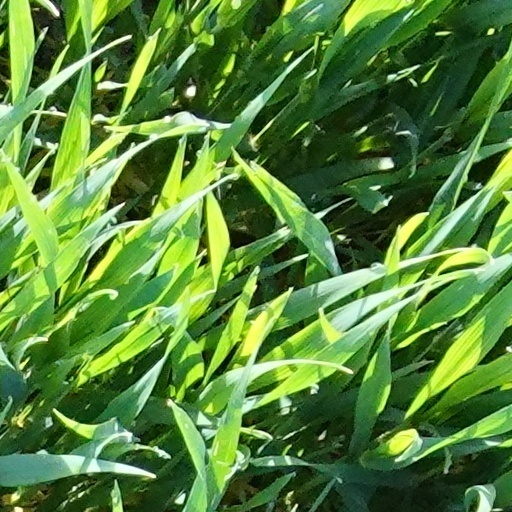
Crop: wheat